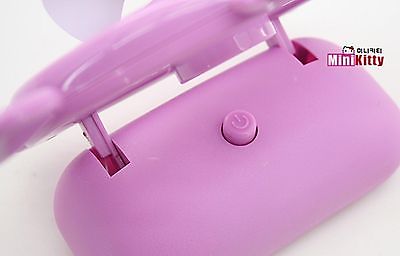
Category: fan